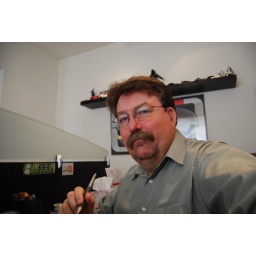
Hey, it's me right now! Okay, it's me in my home office with my WACOM pen in my hand.